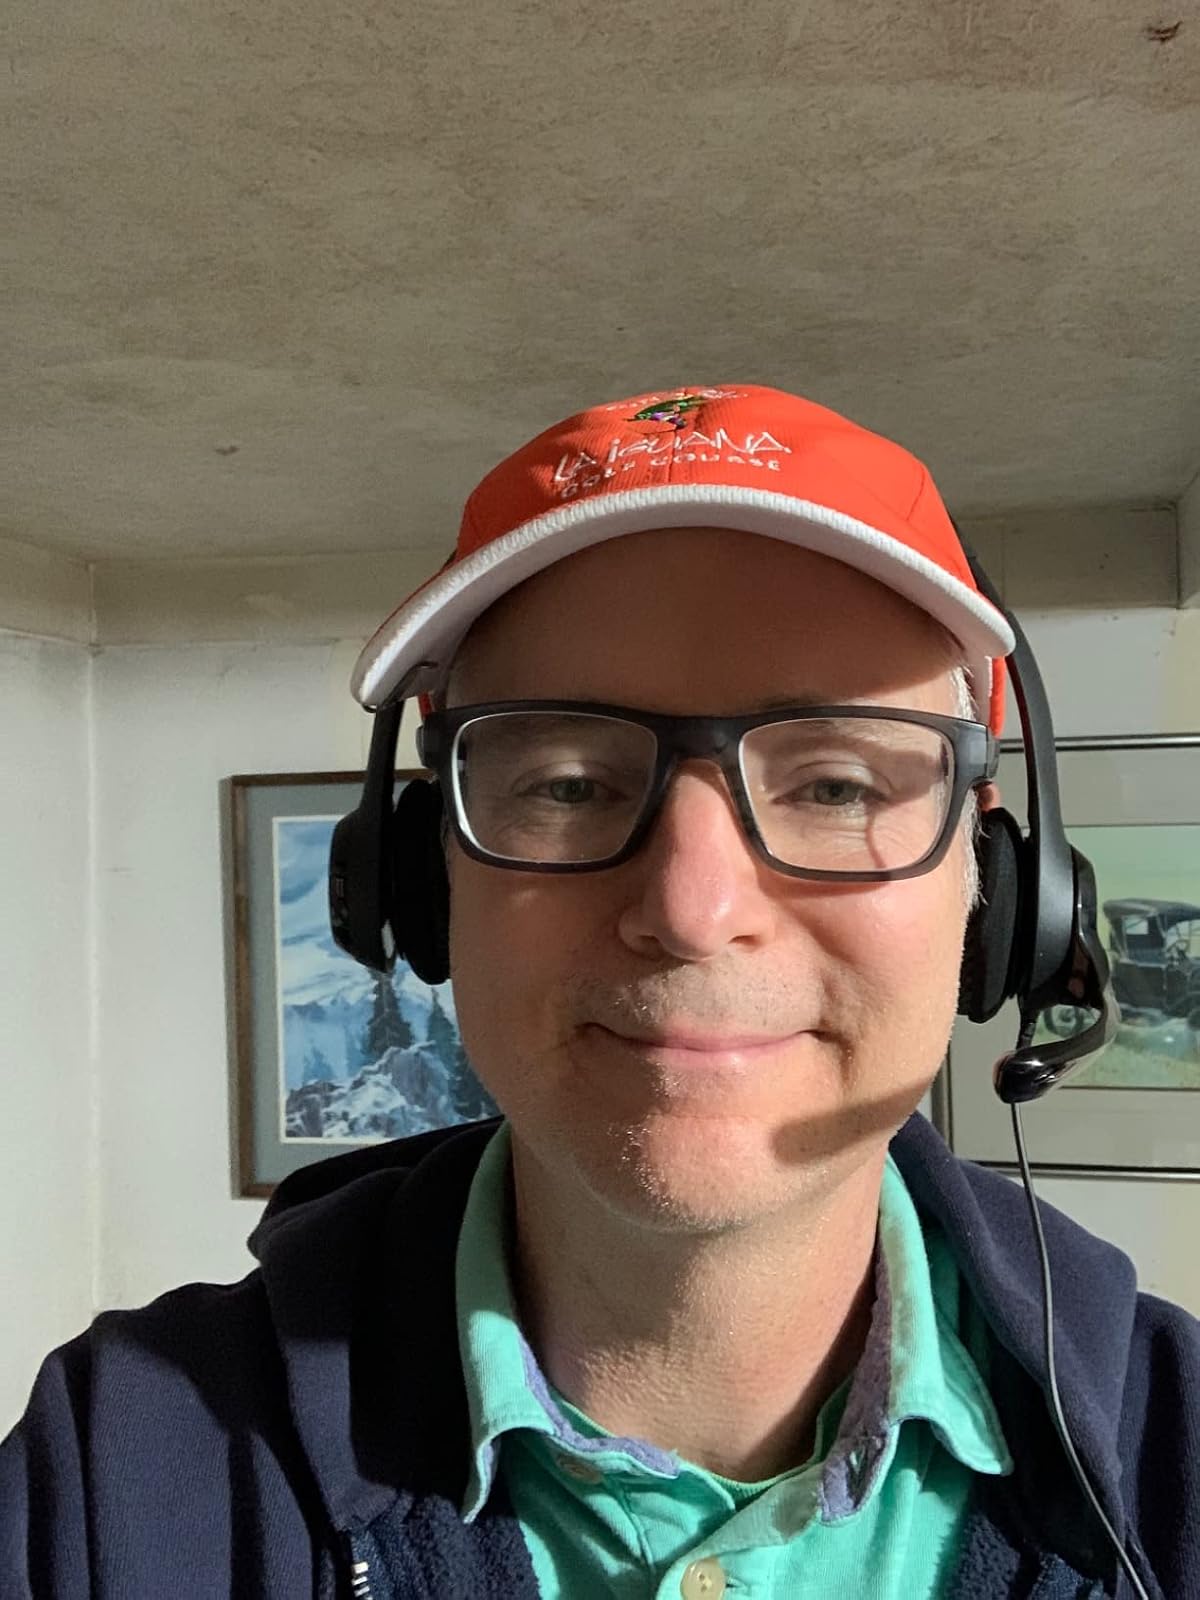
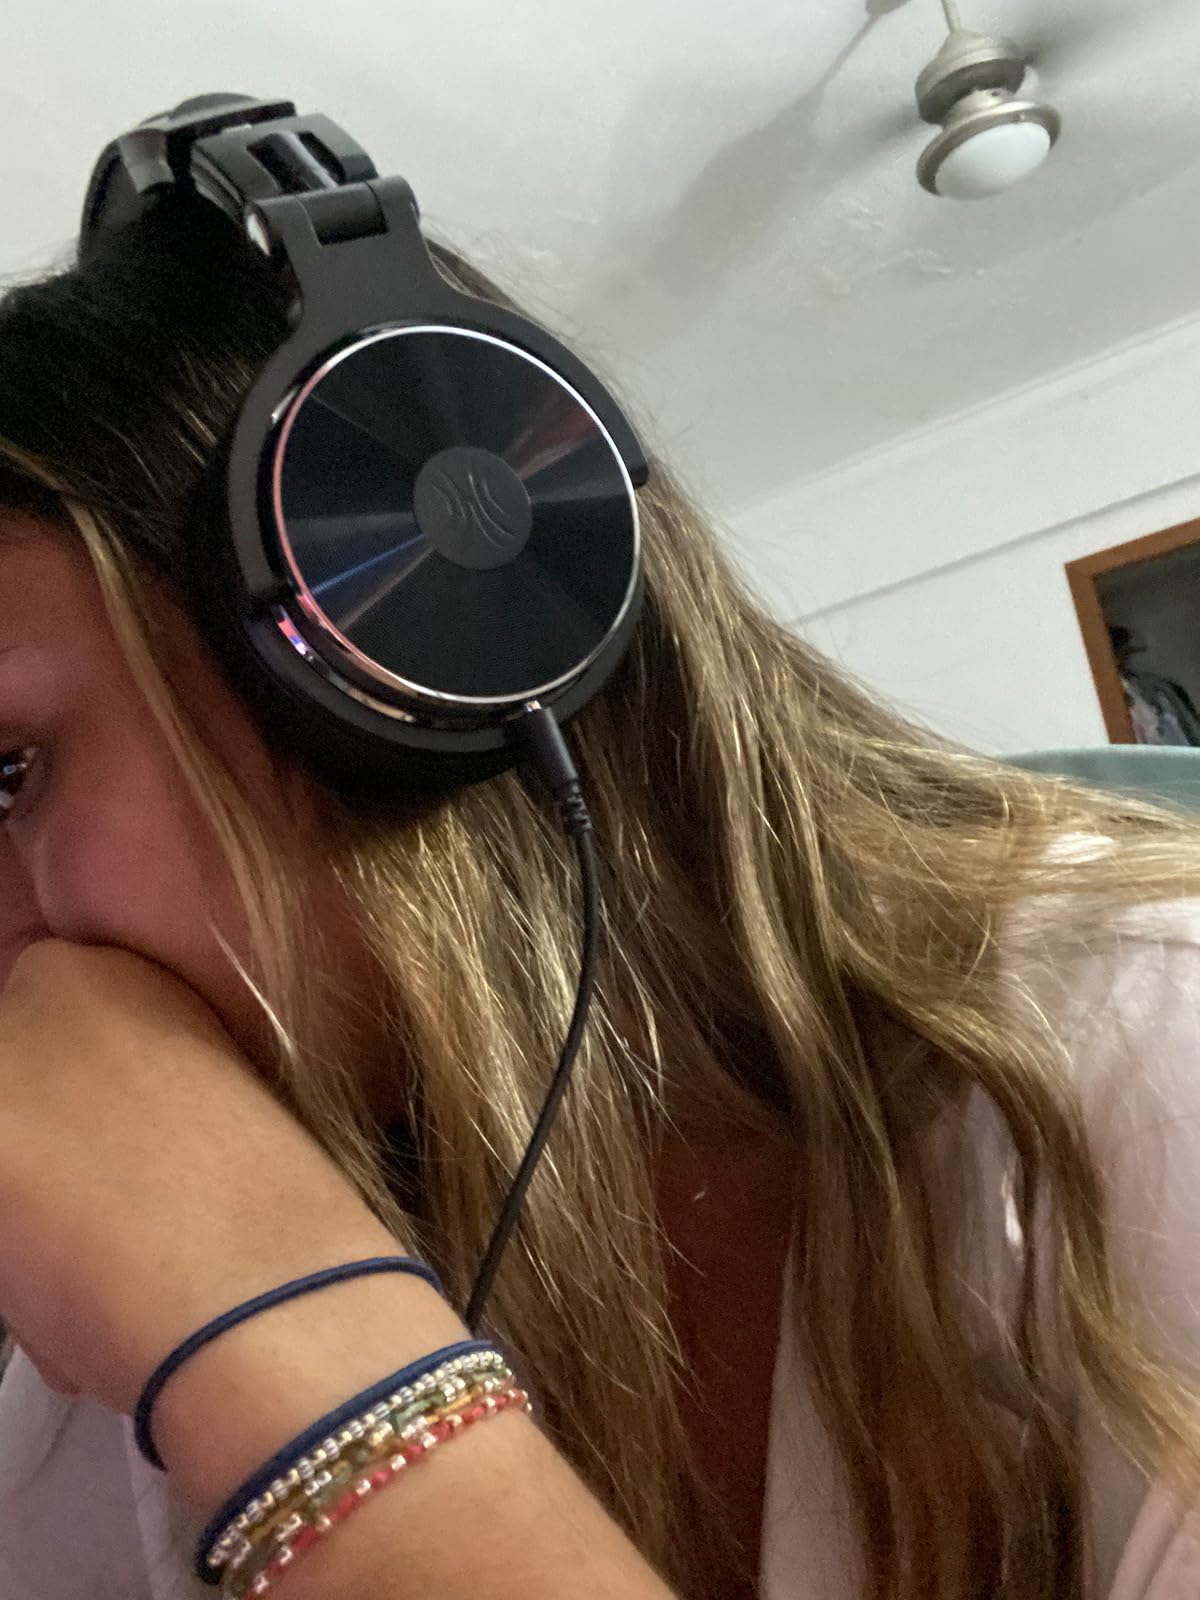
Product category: headphones
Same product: no